Bahram Aryana

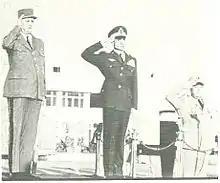
State visit by De Gaulle to Iran. From left to right; Charles de Gaulle, Mohammad Reza Pahlavi, and Bahram Aryana.

Following his military success in the south, General Aryana was named Chief of Staff of the Shah's Army, a position he maintained from 1965 to 1969.